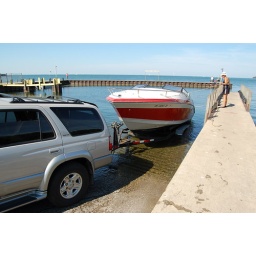
this is how we put the boat in the water